Leon Botha

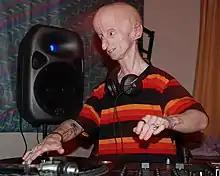
Leon Botha on 30 October 2009

Leon Botha (4 June 1985 – 5 June 2011) was a South African painter and disk jockey. He was known for his close association with the hip hop group Die Antwoord, as well as for being the second of the world's longest-lived persons with progeria before Sammy Basso who was one of the oldest known survivors of the disease.